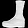
Label: Ankle boot